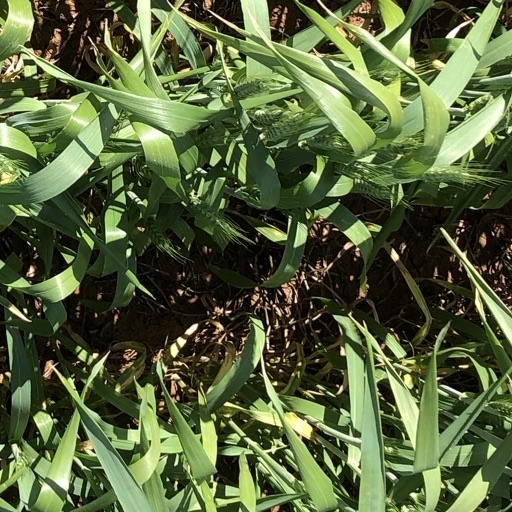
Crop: wheat